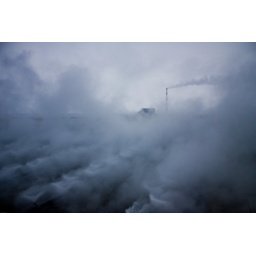
This is a water cooling lake near the power plant.